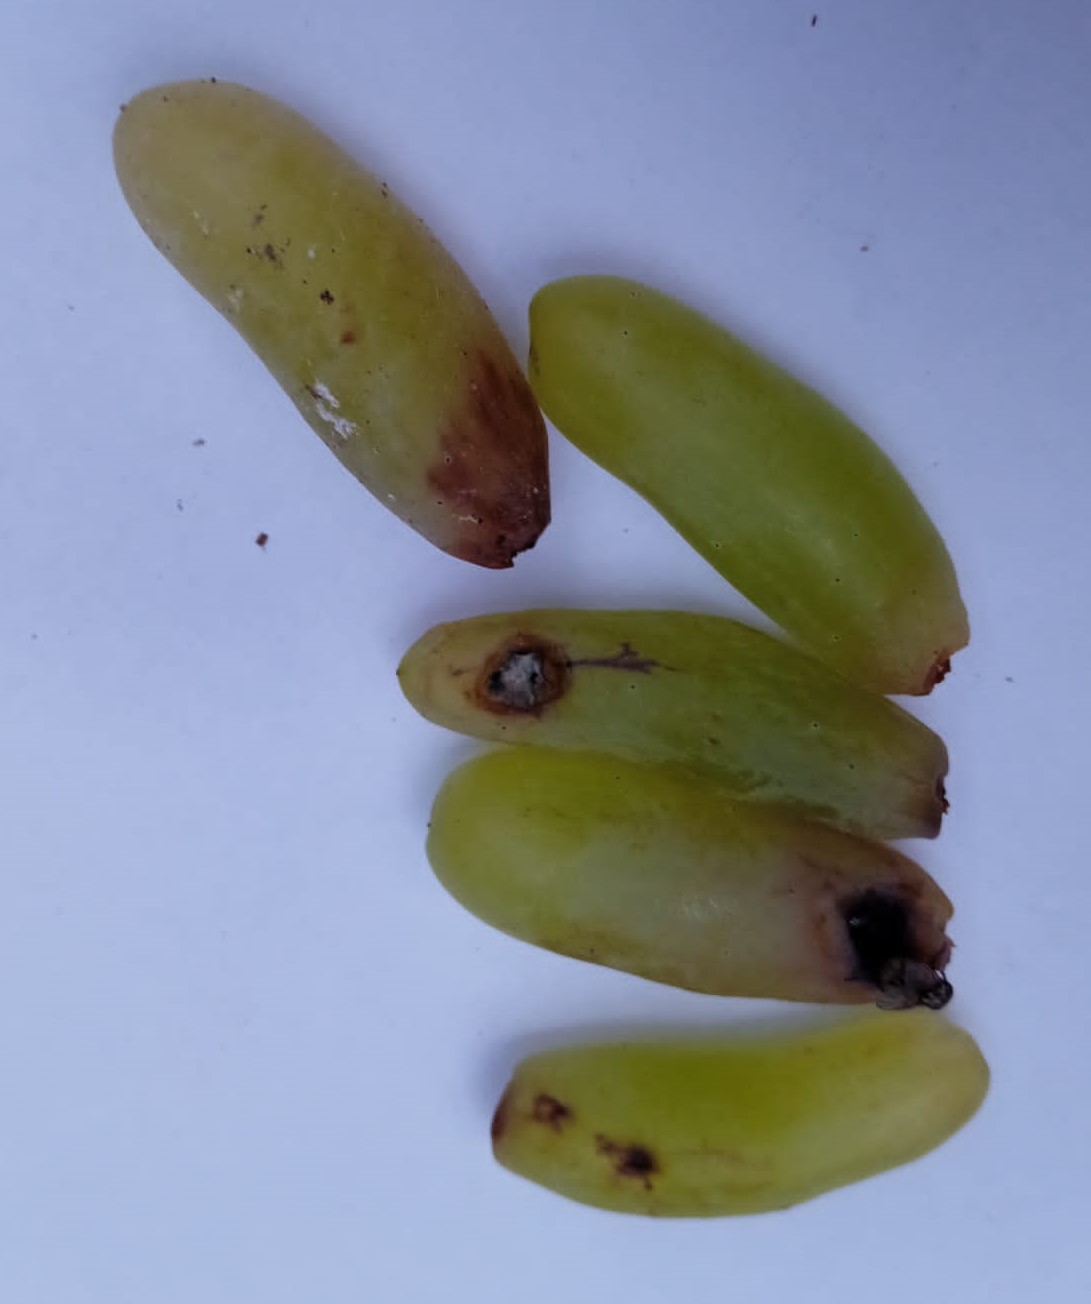
Fruit: grape
Condition: rotten